Musée départemental de l'Oise

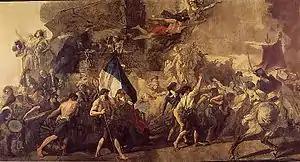

The museum opened after a major renovation on 25 January 2015. In the center of the renovated Bishop's Palace the "19th Century Tour" leads past works by artists such as Camille Corot, Alfred Sisley, Paul Huet, Prosper Marilhat and Jean-Auguste-Dominique Ingres.